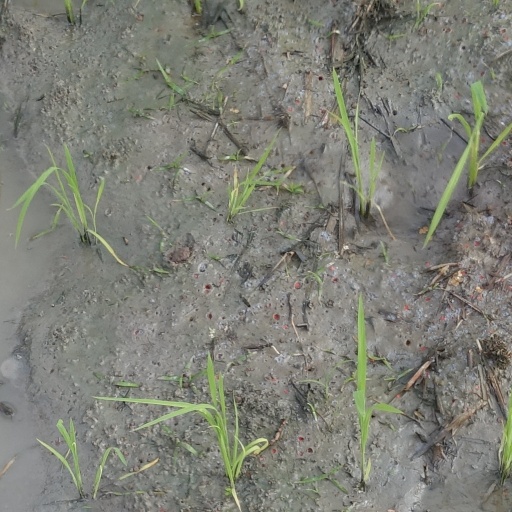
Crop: rice